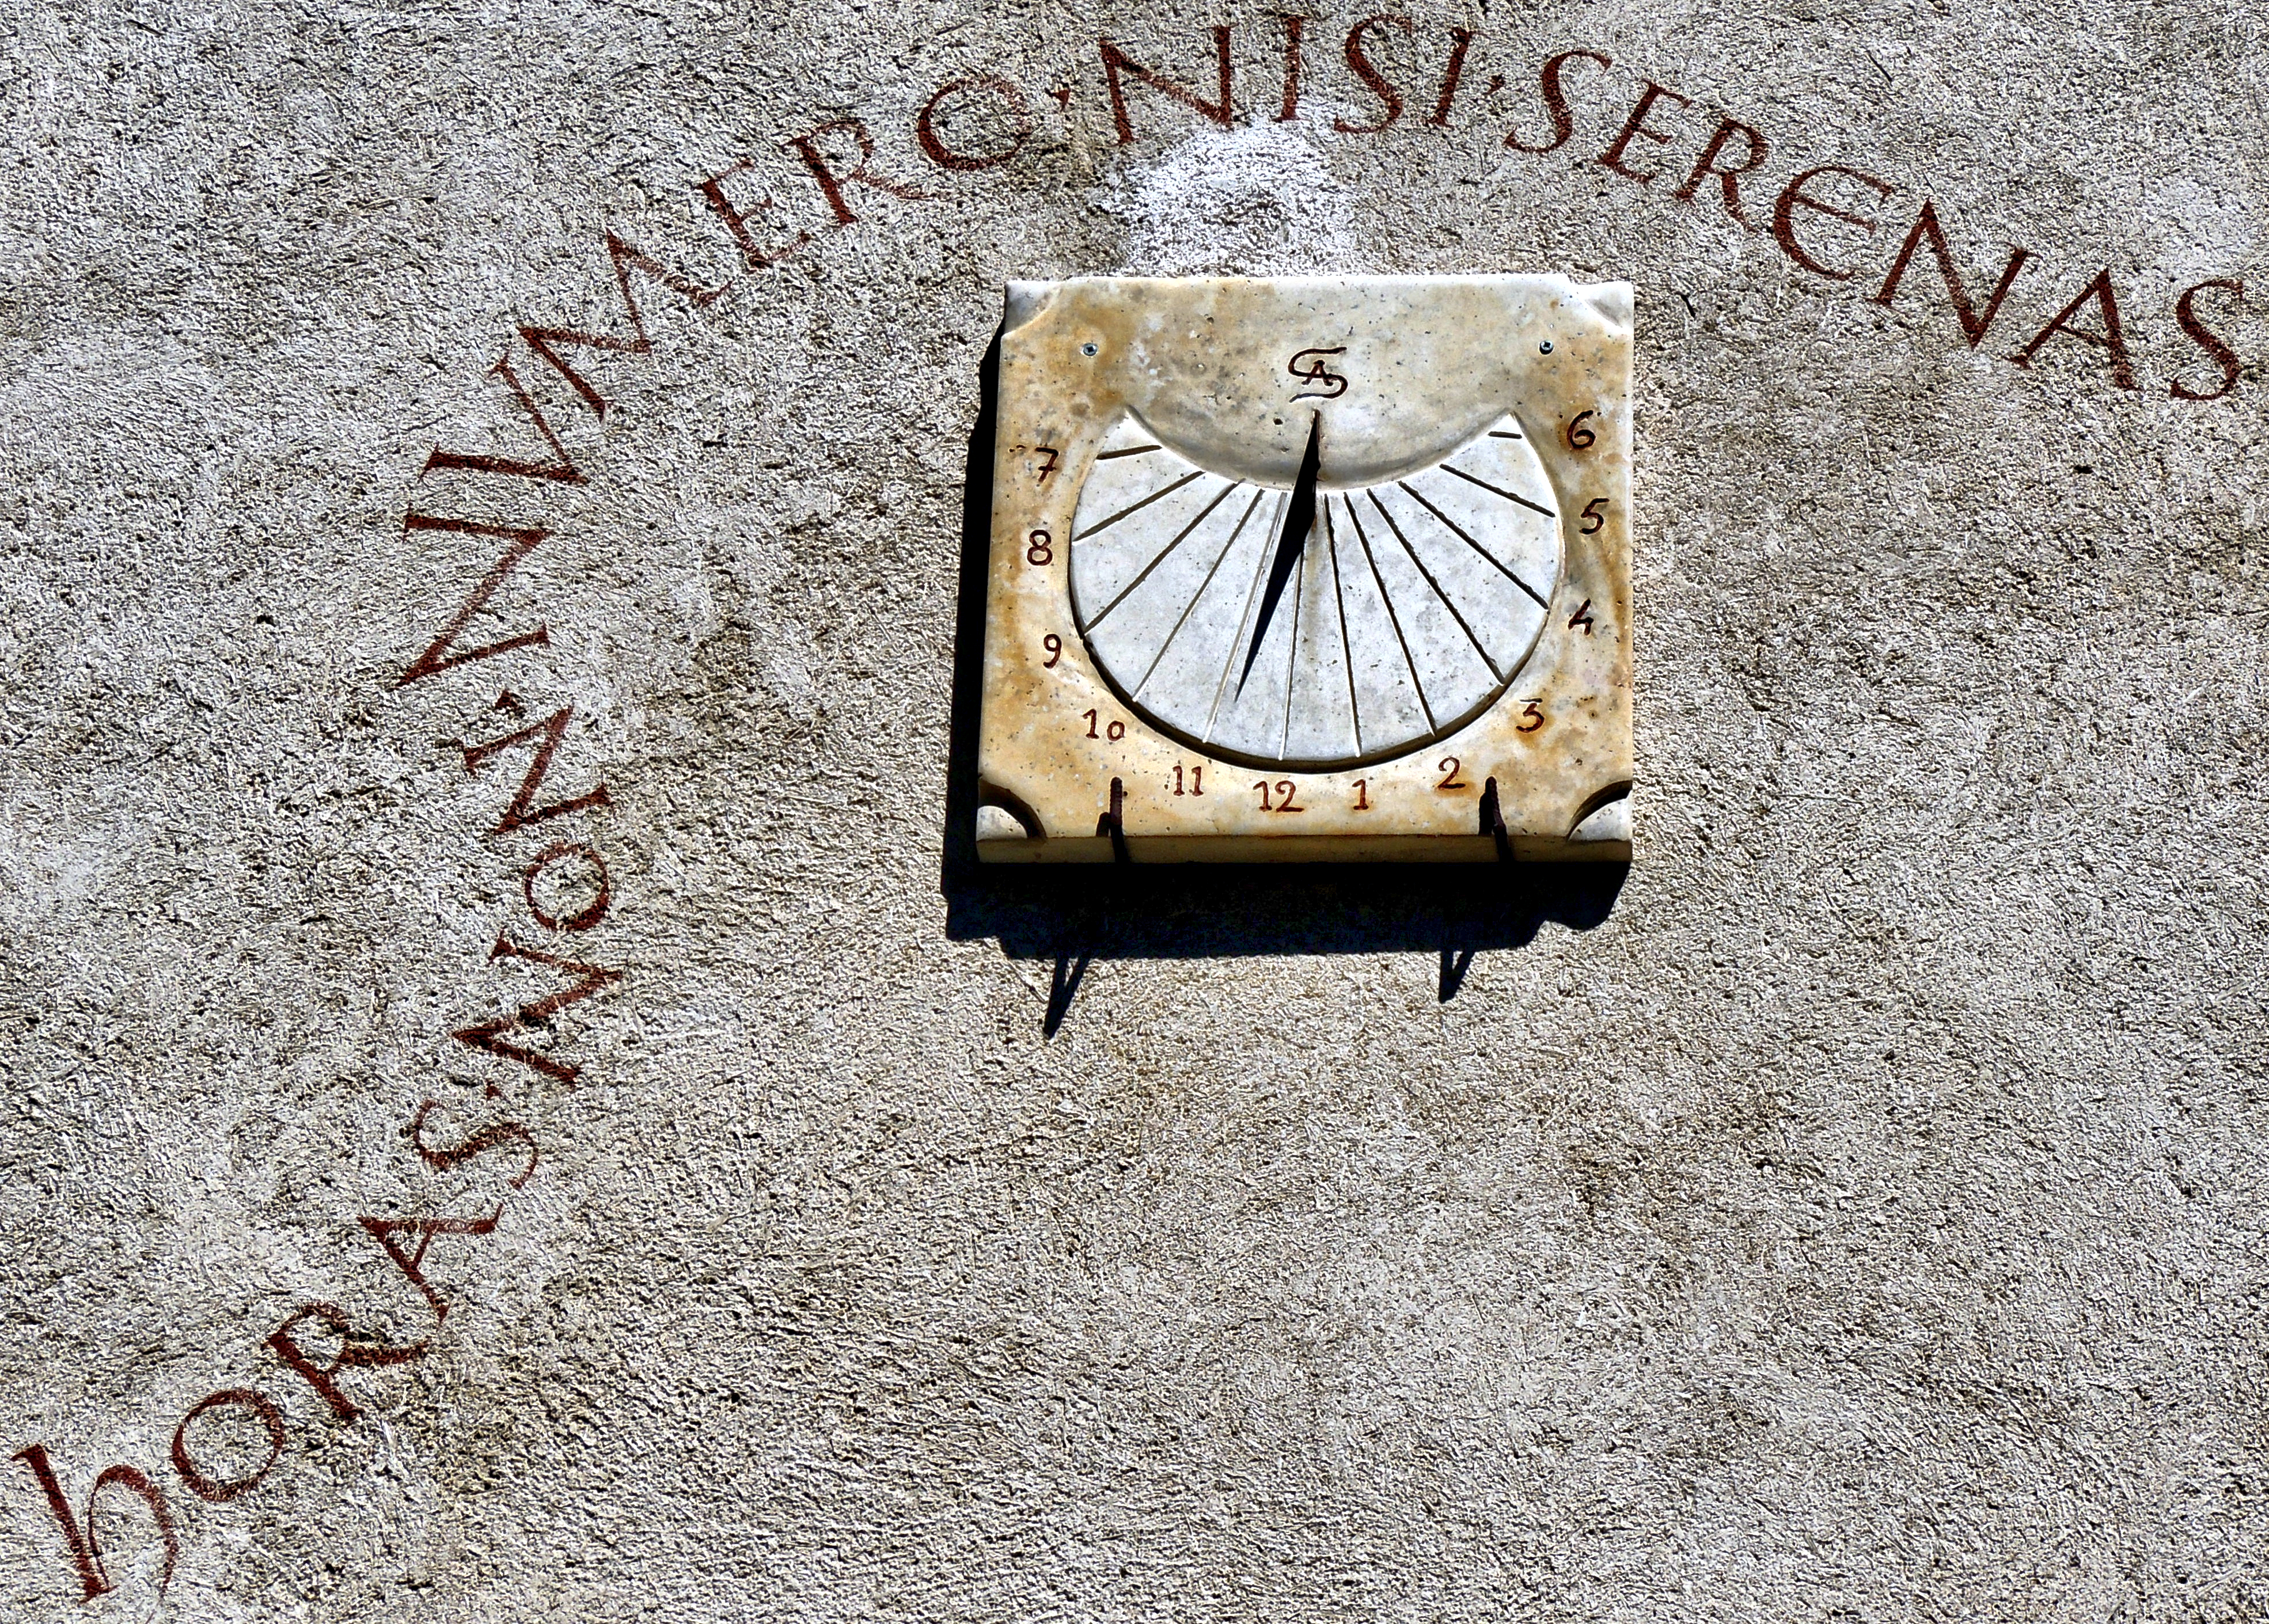
wood, clock, wall, furniture